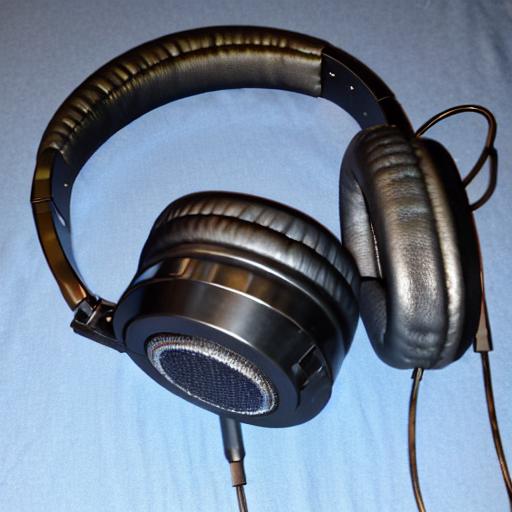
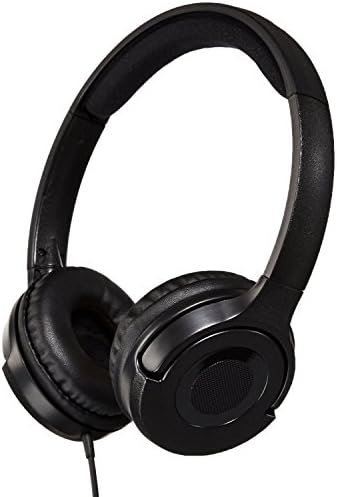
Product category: headphones
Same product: no